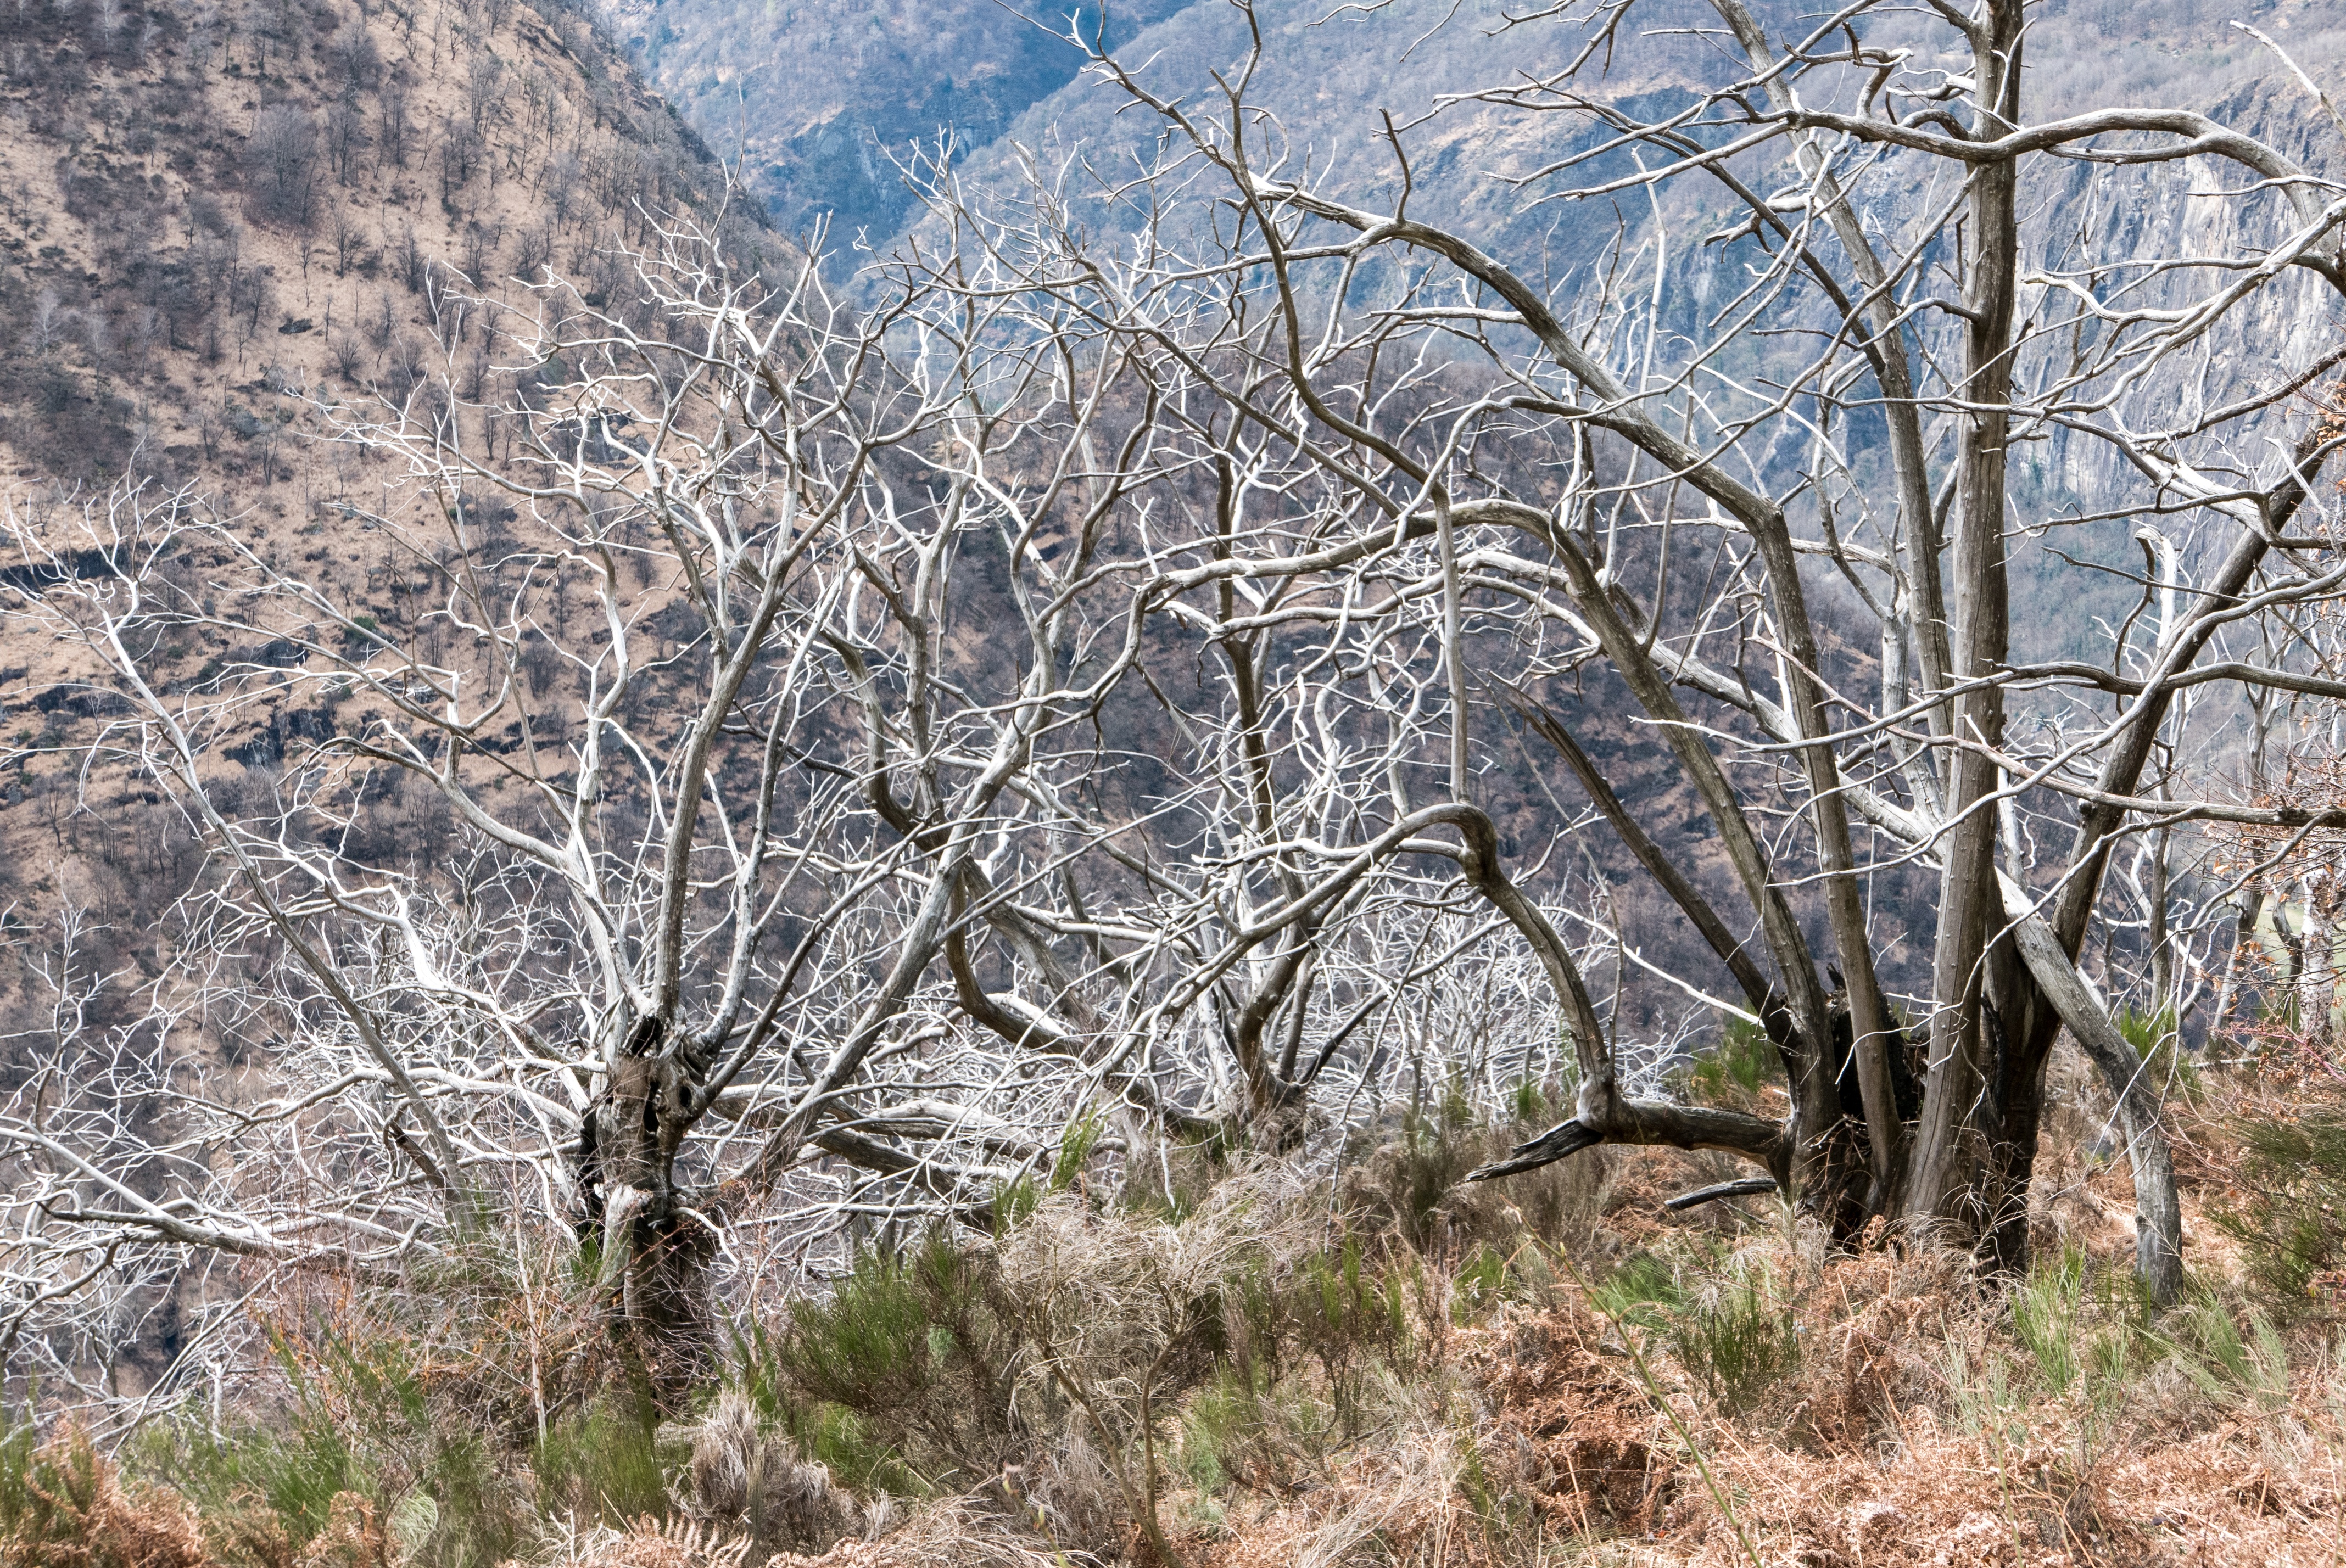
landscape, tree, nature, forest, wilderness, branch, snow, winter, plant, flower, frost, slope, weather, flora, season, trees, mountains, forest fire, woodland, ecosystem, chestnut, dead plant, ticino, woody plant, maggia valley